Ghost Town (Kanye West song)

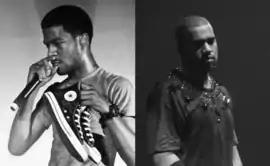
West and Kid Cudi (pictured right and left, respectively) have performed the song live together on multiple occasions.

070 Shake performed solely her part on the song live on June 22, 2018 for her set at Ladyland Fest in Brooklyn. The performance generated a positive reaction from the crowd, and they were able to recall the words to 070 Shake's part, though it marked the first time that any portion of the song had been performed live. On August 16, 2018, West and Kid Cudi delivered a performance of a rendition of it live at a surprise show in the Los Angeles nightclub Los Candiles as part of a private party in celebration of West's Yeezy Season 4 collaborator Willo Perron. A small room was covered in red lights for the performance, and the crowd joined in when the rappers shouted lyrics from the song, while this marked the first time that West had performed it live. The track was performed live by West, Kid Cudi, and 070 Shake on the outro of the 44th season premiere of "Saturday Night Live (SNL)" in September 2018, with them being accompanied by a backing band. However, the performance was cut off around the time that 070 Shake began to deliver her part of it, and the song was followed by a speech from the West about his support of US President Donald Trump. Prior to West's appearance, "SNL" creator Lorne Michaels revealed in an interview on the "Origins With James Andrew Miller" podcast that West was booked for the show when he stepped up after singer Ariana Grande dropped out. For West and Kid Cudi's first performance, billed as Kids See Ghosts, the duo performed the song live as the closer to their set at the 2018 Camp Flog Gnaw Carnival.